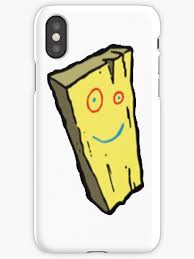
Portrait style: Cartoon Portrait